Memories of My Body

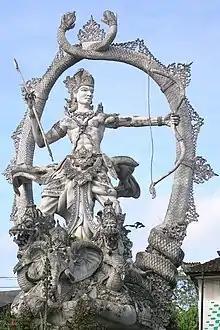

"Memories of My Body" main character's name, Wahyu Juno, is derived from the name Arjuna, the strong, divine protagonist of the epic poem "Mahabharata". Nicknamed Juno, he lives in a village in Banyumas Regency, where a person's body is regarded as the archive of their life, carrying education, emotion, and trauma as they go on with their life. The local "lengger" dance, which involves men cross-dressing, is derived from "leng", meaning "hole" (a reference to the vagina), and "ger", meaning "comb" (a reference to the penis); thus, the word highlights the masculinity and femininity within humans.